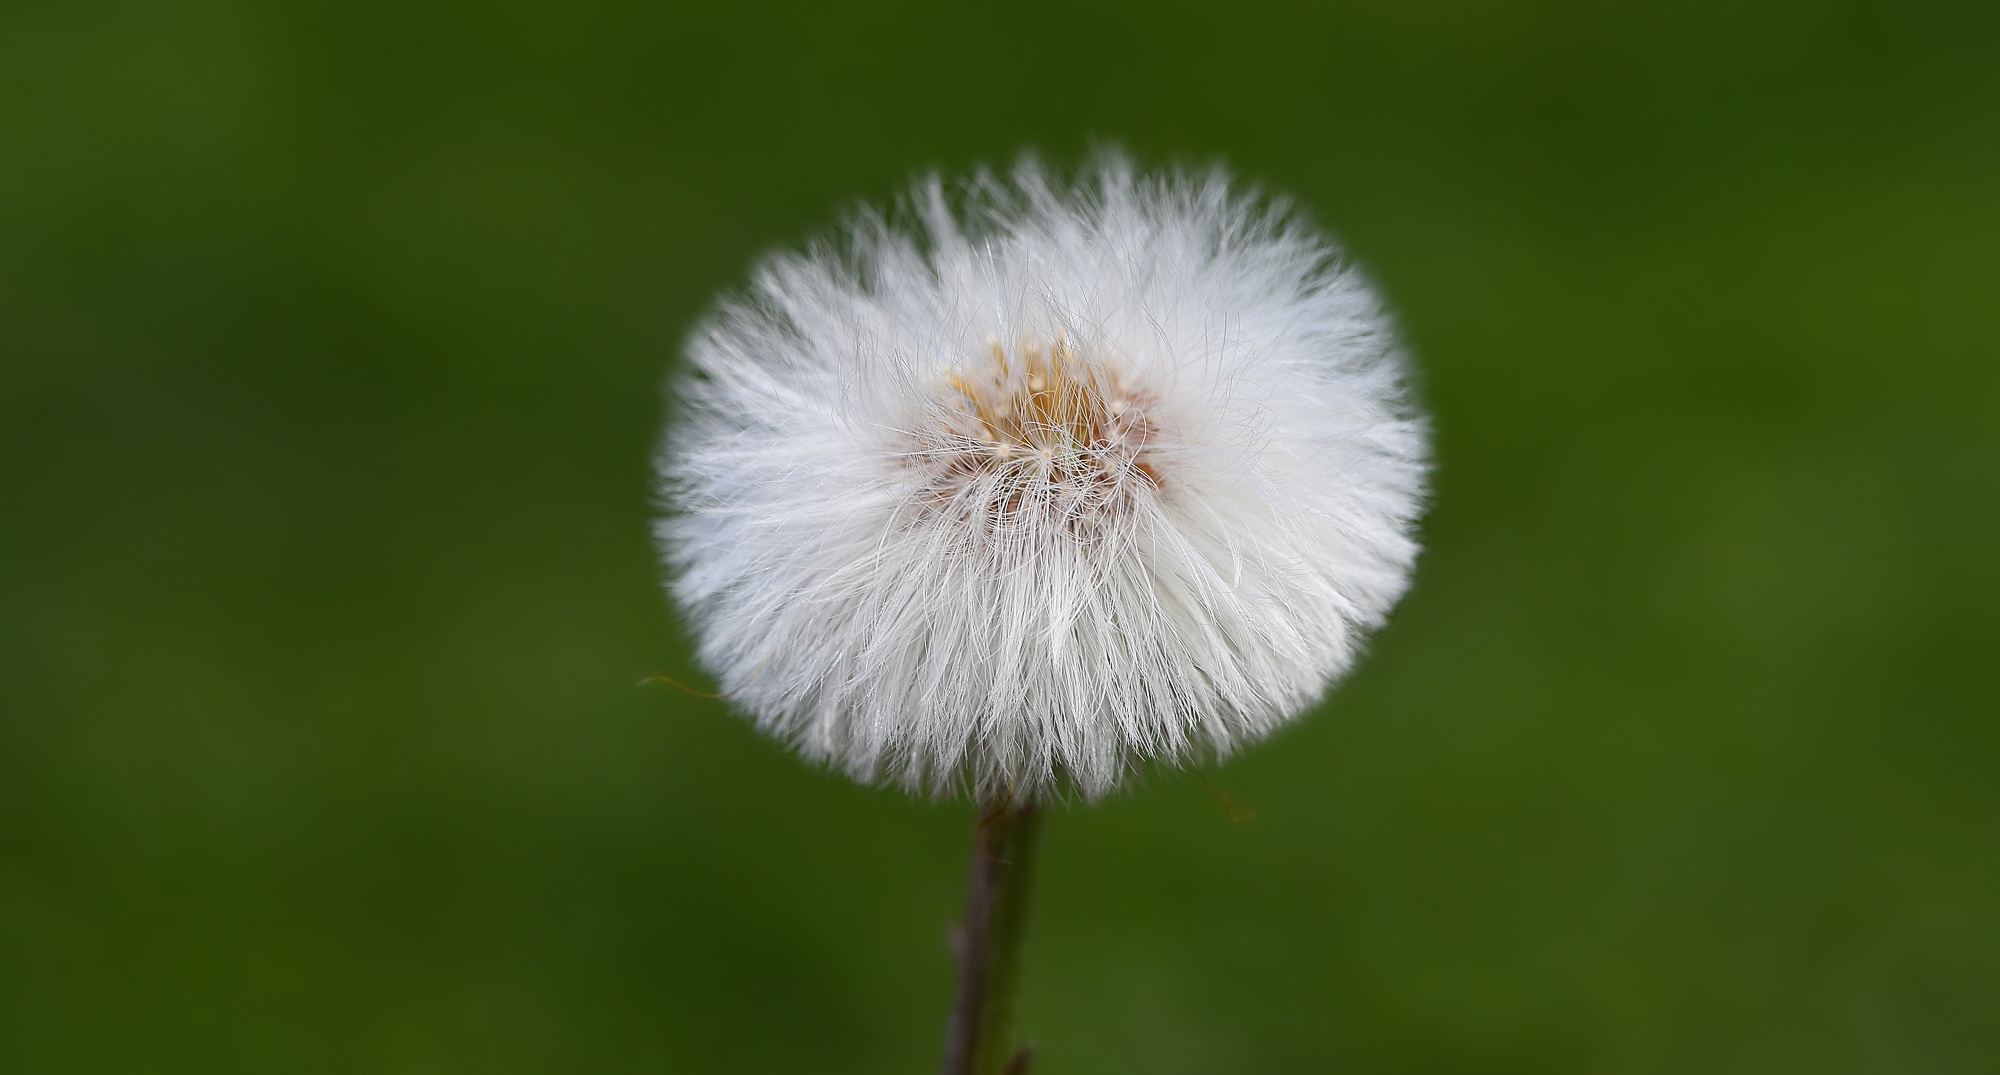
nature, grass, blossom, plant, photography, meadow, dandelion, prairie, flower, petal, bloom, daisy, tulip, botany, garden, close, flora, wildflower, close up, thistle, spring flower, macro photography, flowering plant, daisy family, schnittblume, asterales, orange red, plant stem, land plant